Marcus Loane

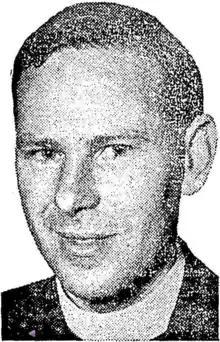
Loane in 1953

The Most Reverend Marcus Lawrence Loane (14 October 191114 April 2009) was an Australian Anglican bishop, the Archbishop of Sydney from 1966 to 1982 and Primate of Australia from 1977 to 1982. He was the first Australian-born Archbishop of Sydney and also the first Australian-born archbishop in the Anglican Church of Australia.